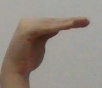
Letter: haa